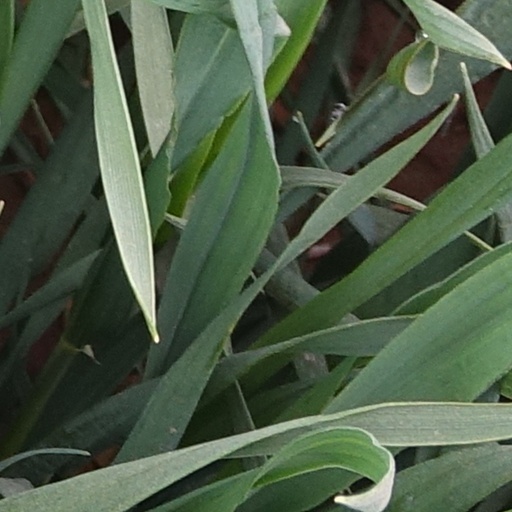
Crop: wheat